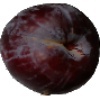
Label: Plum 1